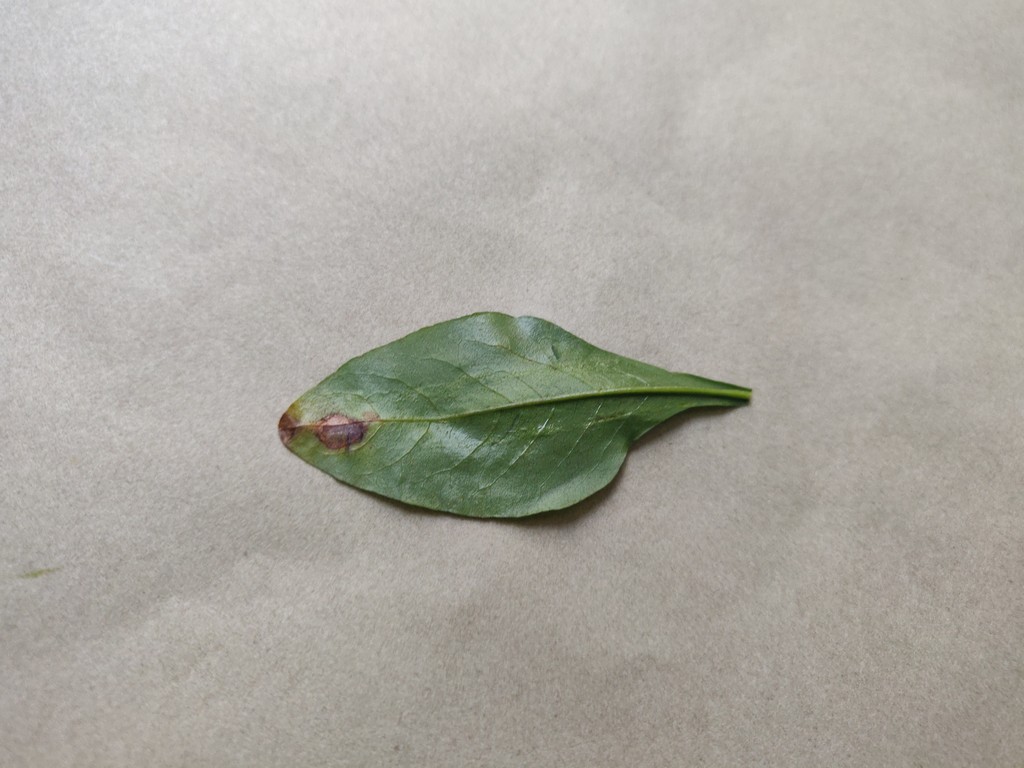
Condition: Unhealthy
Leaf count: single
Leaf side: back